Andy Grammer

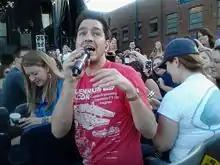
Grammer performing in Charlotte, North Carolina, June 2012

Grammer started as a busker on the Third Street Promenade in Santa Monica. He was discovered by his manager Ben Singer in July 2009 and signed with S-Curve Records in April 2010. Grammer's popular songs include: "Honey, I'm Good.", "Keep Your Head Up", "Fine by Me", "Fresh Eyes", "Good to Be Alive (Hallelujah)", and "Don't Give Up on Me".